Popcorn

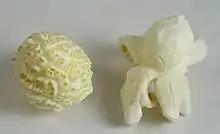
"Mushroom"-shaped popcorn, left, is less fragile and less tender than "butterfly"-shaped, right.

In the popcorn industry, a popped kernel of corn is known as a "flake". Two shapes of flakes are commercially important. "Butterfly" (or "snowflake") flakes are irregular in shape and have a number of protruding "wings". "Mushroom" flakes are largely ball-shaped, with few wings. Butterfly flakes are regarded as having better mouthfeel, with greater tenderness and less noticeable hulls. Mushroom flakes are less fragile than butterfly flakes and are therefore often used for packaged popcorn or confectionery, such as caramel corn. The kernels from a single cob of popcorn may form both butterfly and mushroom flakes; hybrids that produce 100% butterfly flakes or 100% mushroom flakes exist, the latter developed only as recently as 1998.